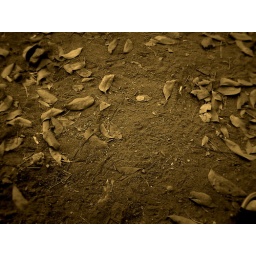
taken in a play ground next to my house